Giverville

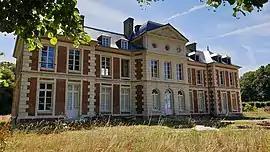
Castle of Giverville

Giverville is a commune in the Eure department in northern France.